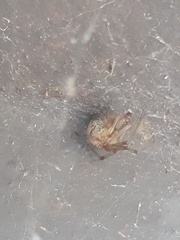
Species: Parasteatoda_tepidariorum